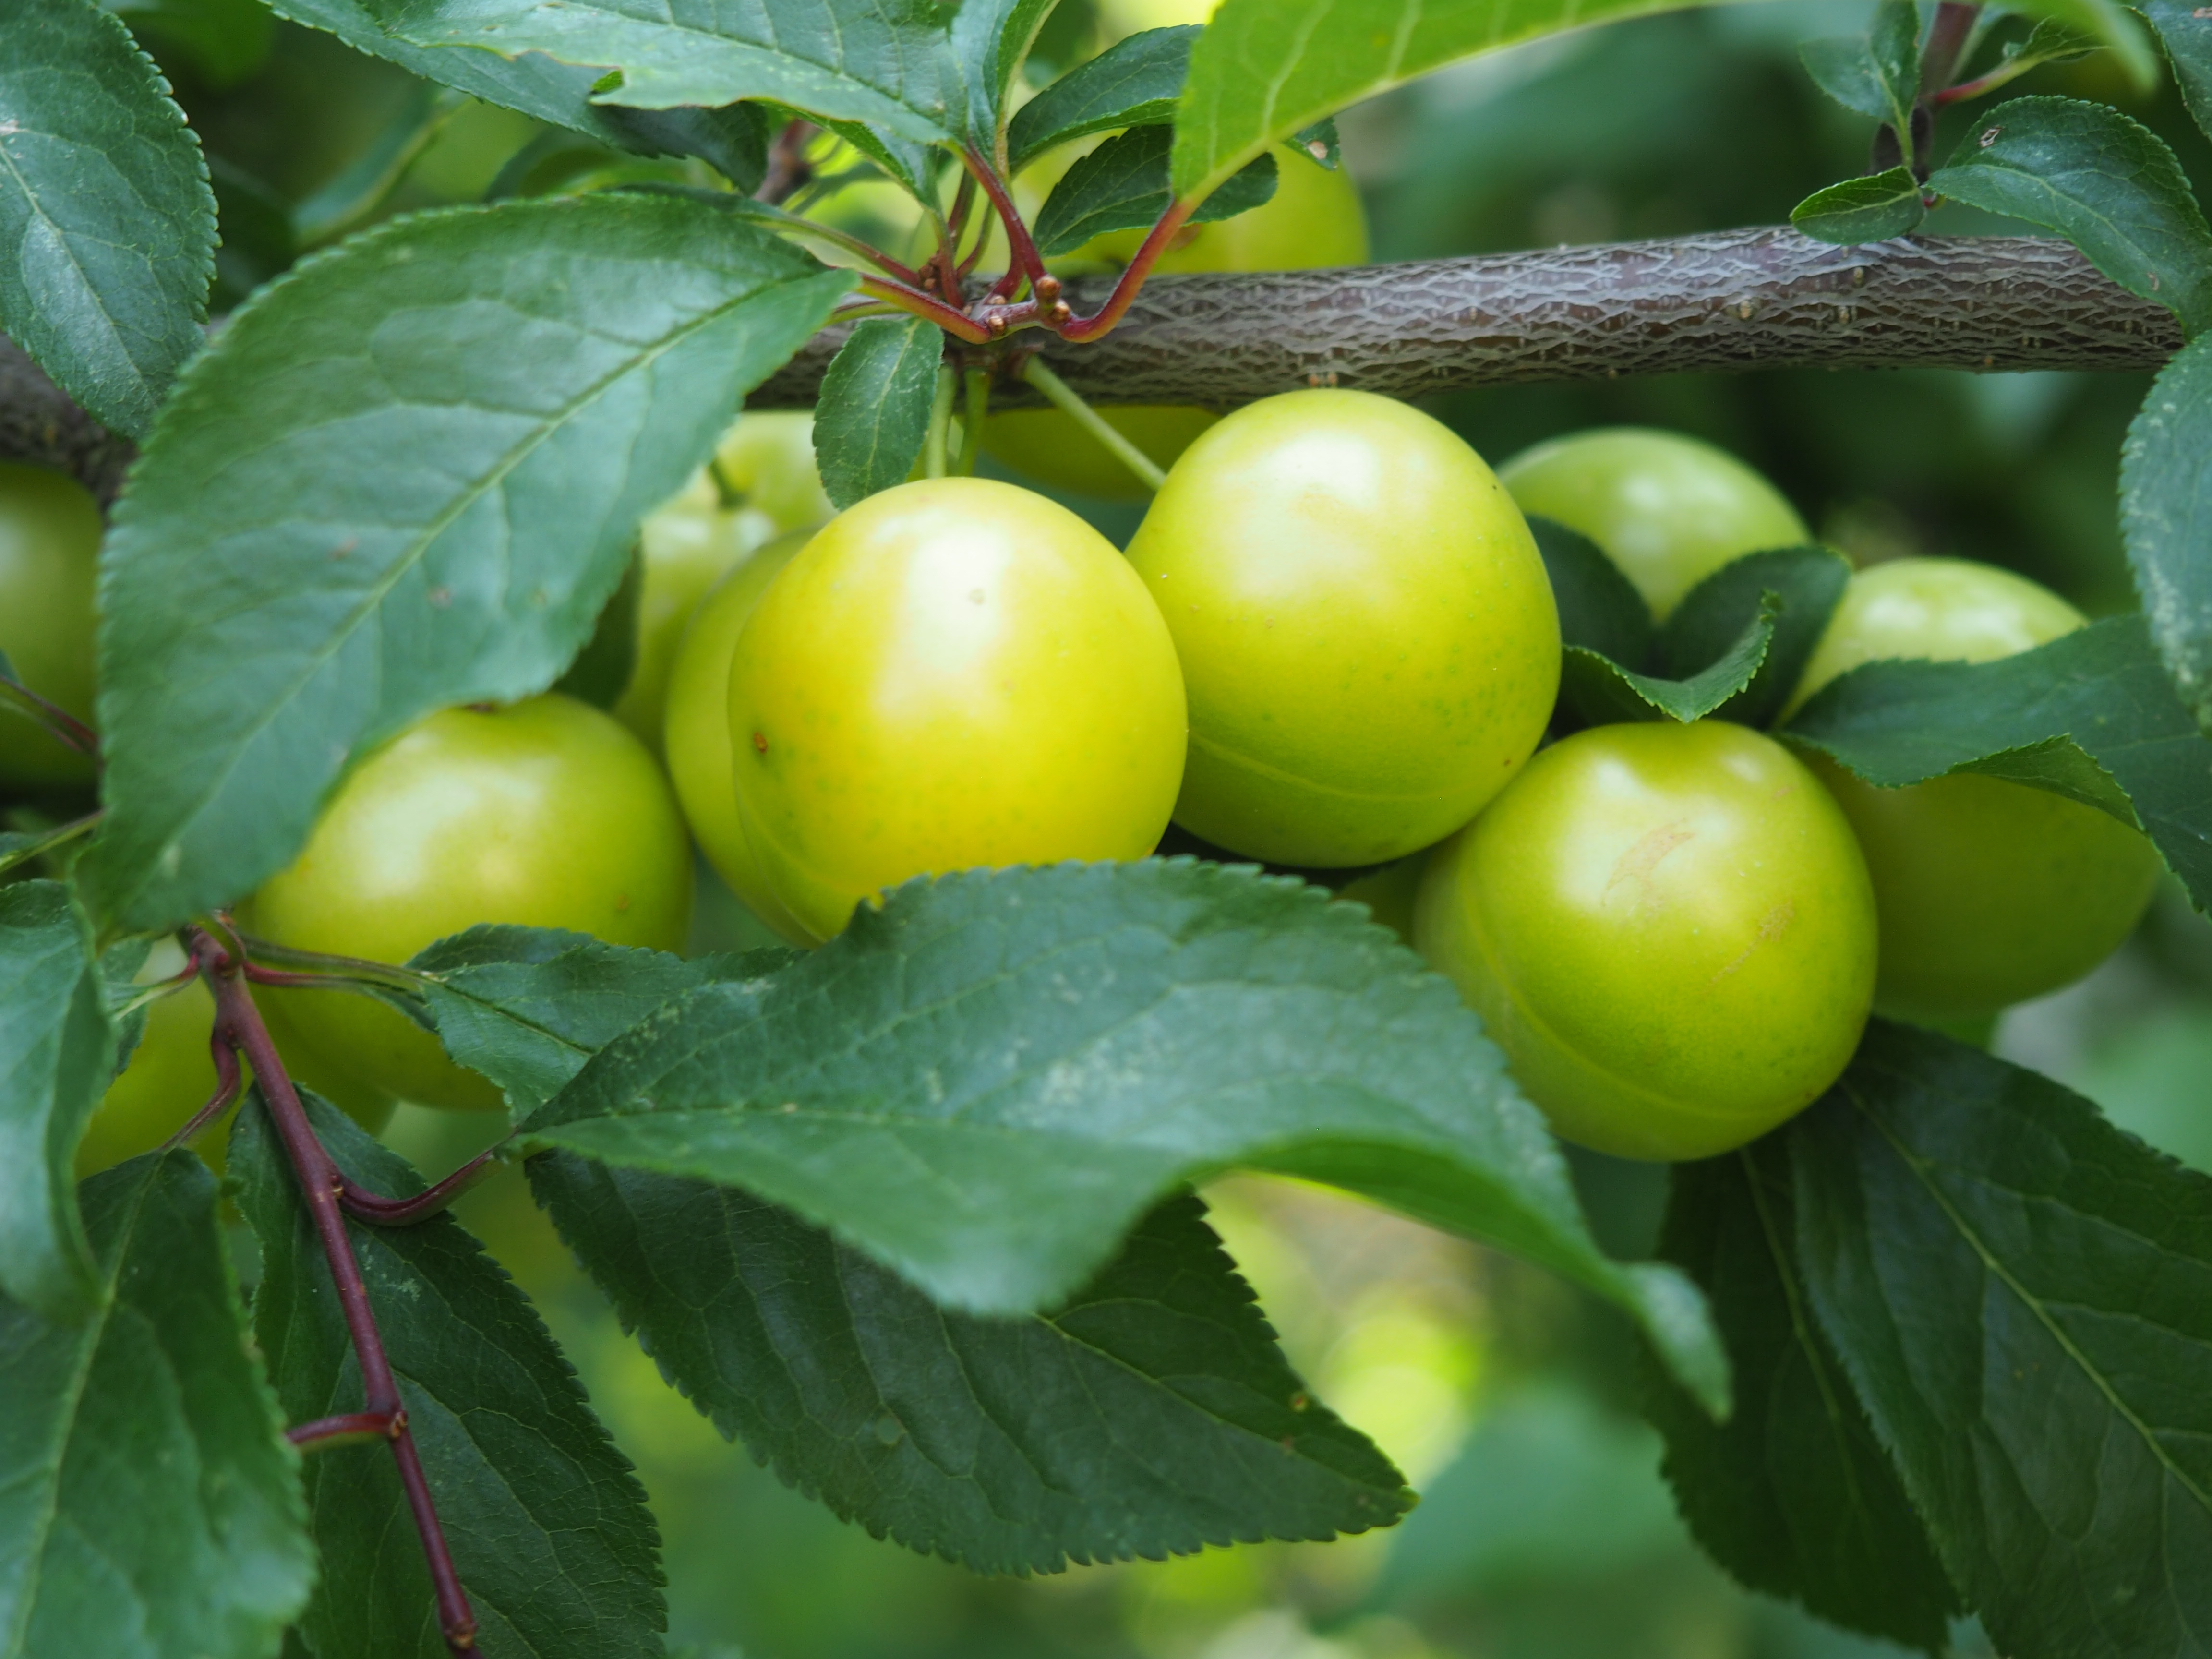
tree, branch, plant, fruit, flower, food, green, produce, vegetable, shrub, fruit tree, flowering plant, rose family, acerola, malpighia, yellow plums, damson, ringlotte, mirabelle plum tree, noble plum, land plant